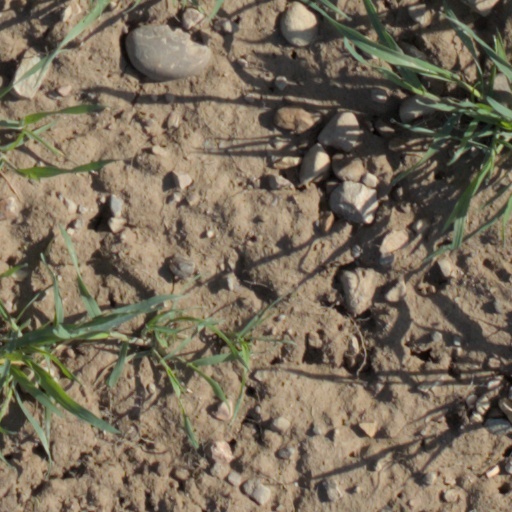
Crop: wheat